Jegenstorf Castle

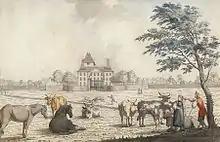
Jegenstorf Castle, by Samuel Hieronymus Grimm in 1764

The Lords of Jegistorf were first mentioned in the 12th century, in the service of the Dukes of Zähringen. They built the large square castle tower around that time. The original castle was probably surrounded by wooden walls. During the 13th and 14th centuries, the wooden walls were replaced with stone. In 1300, shortly before the Lords of Jegenstorf died out, the Erlach family acquired the herrschaft of Jegenstorf. However, the Jegistorf holdings had already been divided and the castle remained out of Erlach hands until the 14th or 15th century. Through a combination of political marriages and purchases, in 1519, Johann von Erlach (1474–1539) became the ruler of the castle, the village, the herrschaft and the Jegenstorf court. During the same year he also became the Schultheiss of Bern. It remained in Erlach hands until 1584. In 1584 it passed to the von Bonstetten family, who held it until 1675. It then went to the von Wattenwyl family who held it until 1720. In 1720 Albrecht Friedrich von Erlach bought the castle back. Under Albrecht Friedrich, the castle was expanded and renovated. The old tower was rebuilt as a baroque tower house and the castle converted into a country manor house.